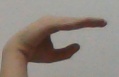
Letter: jeem